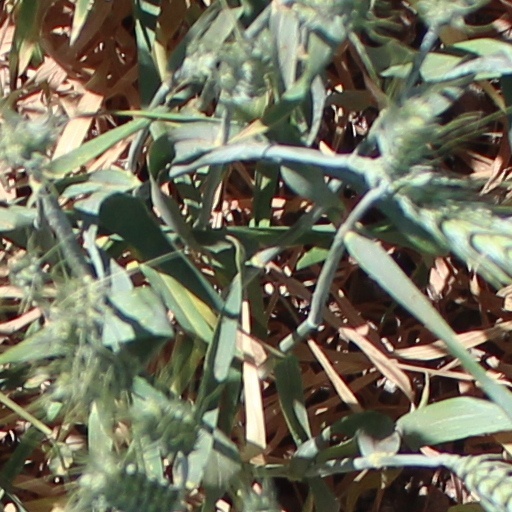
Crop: wheat